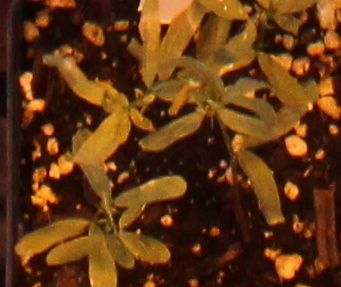
Label: Lentil